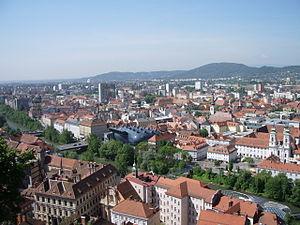
Villes d'Autriche de plus de 10 000 habitants :